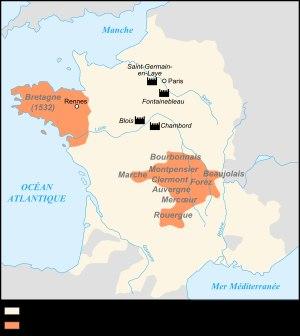
Située sur un isthme entre la mer Méditerranée et l'océan Atlantique, s'étalant des Alpes aux Pyrénées et au Massif central ; l'Occitanie est à la fois un pays ouvert et de passage mais aussi un pays montagnard, véritable conservatoire de groupes humains et de traditions remontant parfois à des temps préhistoriques et protohistoriques pré-indo-européens. L'espace occitan a souvent été en opposition avec l'espace français, du fait d'un peuplement différent ou de conditions politiques contraires. Sans avoir jamais bénéficié d'aucune structure d'État souverain, ce pays présente des caractéristiques sociales propres donnant une orientation particulière aux mouvements historiques qui le traversent. Son histoire est celle d’une frange septentrionale de l’Europe du Sud qui au fur et à mesure du renforcement de l'État français s'est trouvée liée à un centre d’Europe du Nord.
Guy XVI de Laval ou encore Nicolas de Laval-Montfort, fut comte de Laval, baron de Vitré, vicomte de Rennes, baron de La Roche-Bernard, baron d'Acquigny et de Crèvecœur, seigneur de Montfort, de Gaël, baron de Quintin, du Perrier, seigneur d'Avaugour, de Beffou, de Belle-Isle, châtelain de La Bretesche, seigneur de La Roche-en-Nort, de Laz, seigneur de Tinténiac, de Bécherel et de Romillé, seigneur de Lohéac, de Bréal, et de La Roche-en-Nort, seigneur de La Roche-d'Iré, de chevalier de l'Ordre de Saint-Michel, gouverneur et lieutenant-général en Bretagne, capitaine de Rennes, amiral de Bretagne.
François Iᵉʳ est sacré roi de France le 25 janvier 1515 dans la cathédrale de Reims. Il règne jusqu’à sa mort en 1547. Fils de Charles d'Orléans et de Louise de Savoie, il appartient à la branche de Valois-Angoulême de la dynastie capétienne.